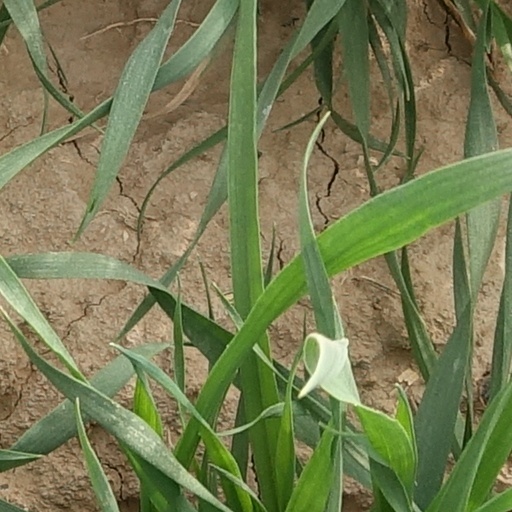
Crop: wheat